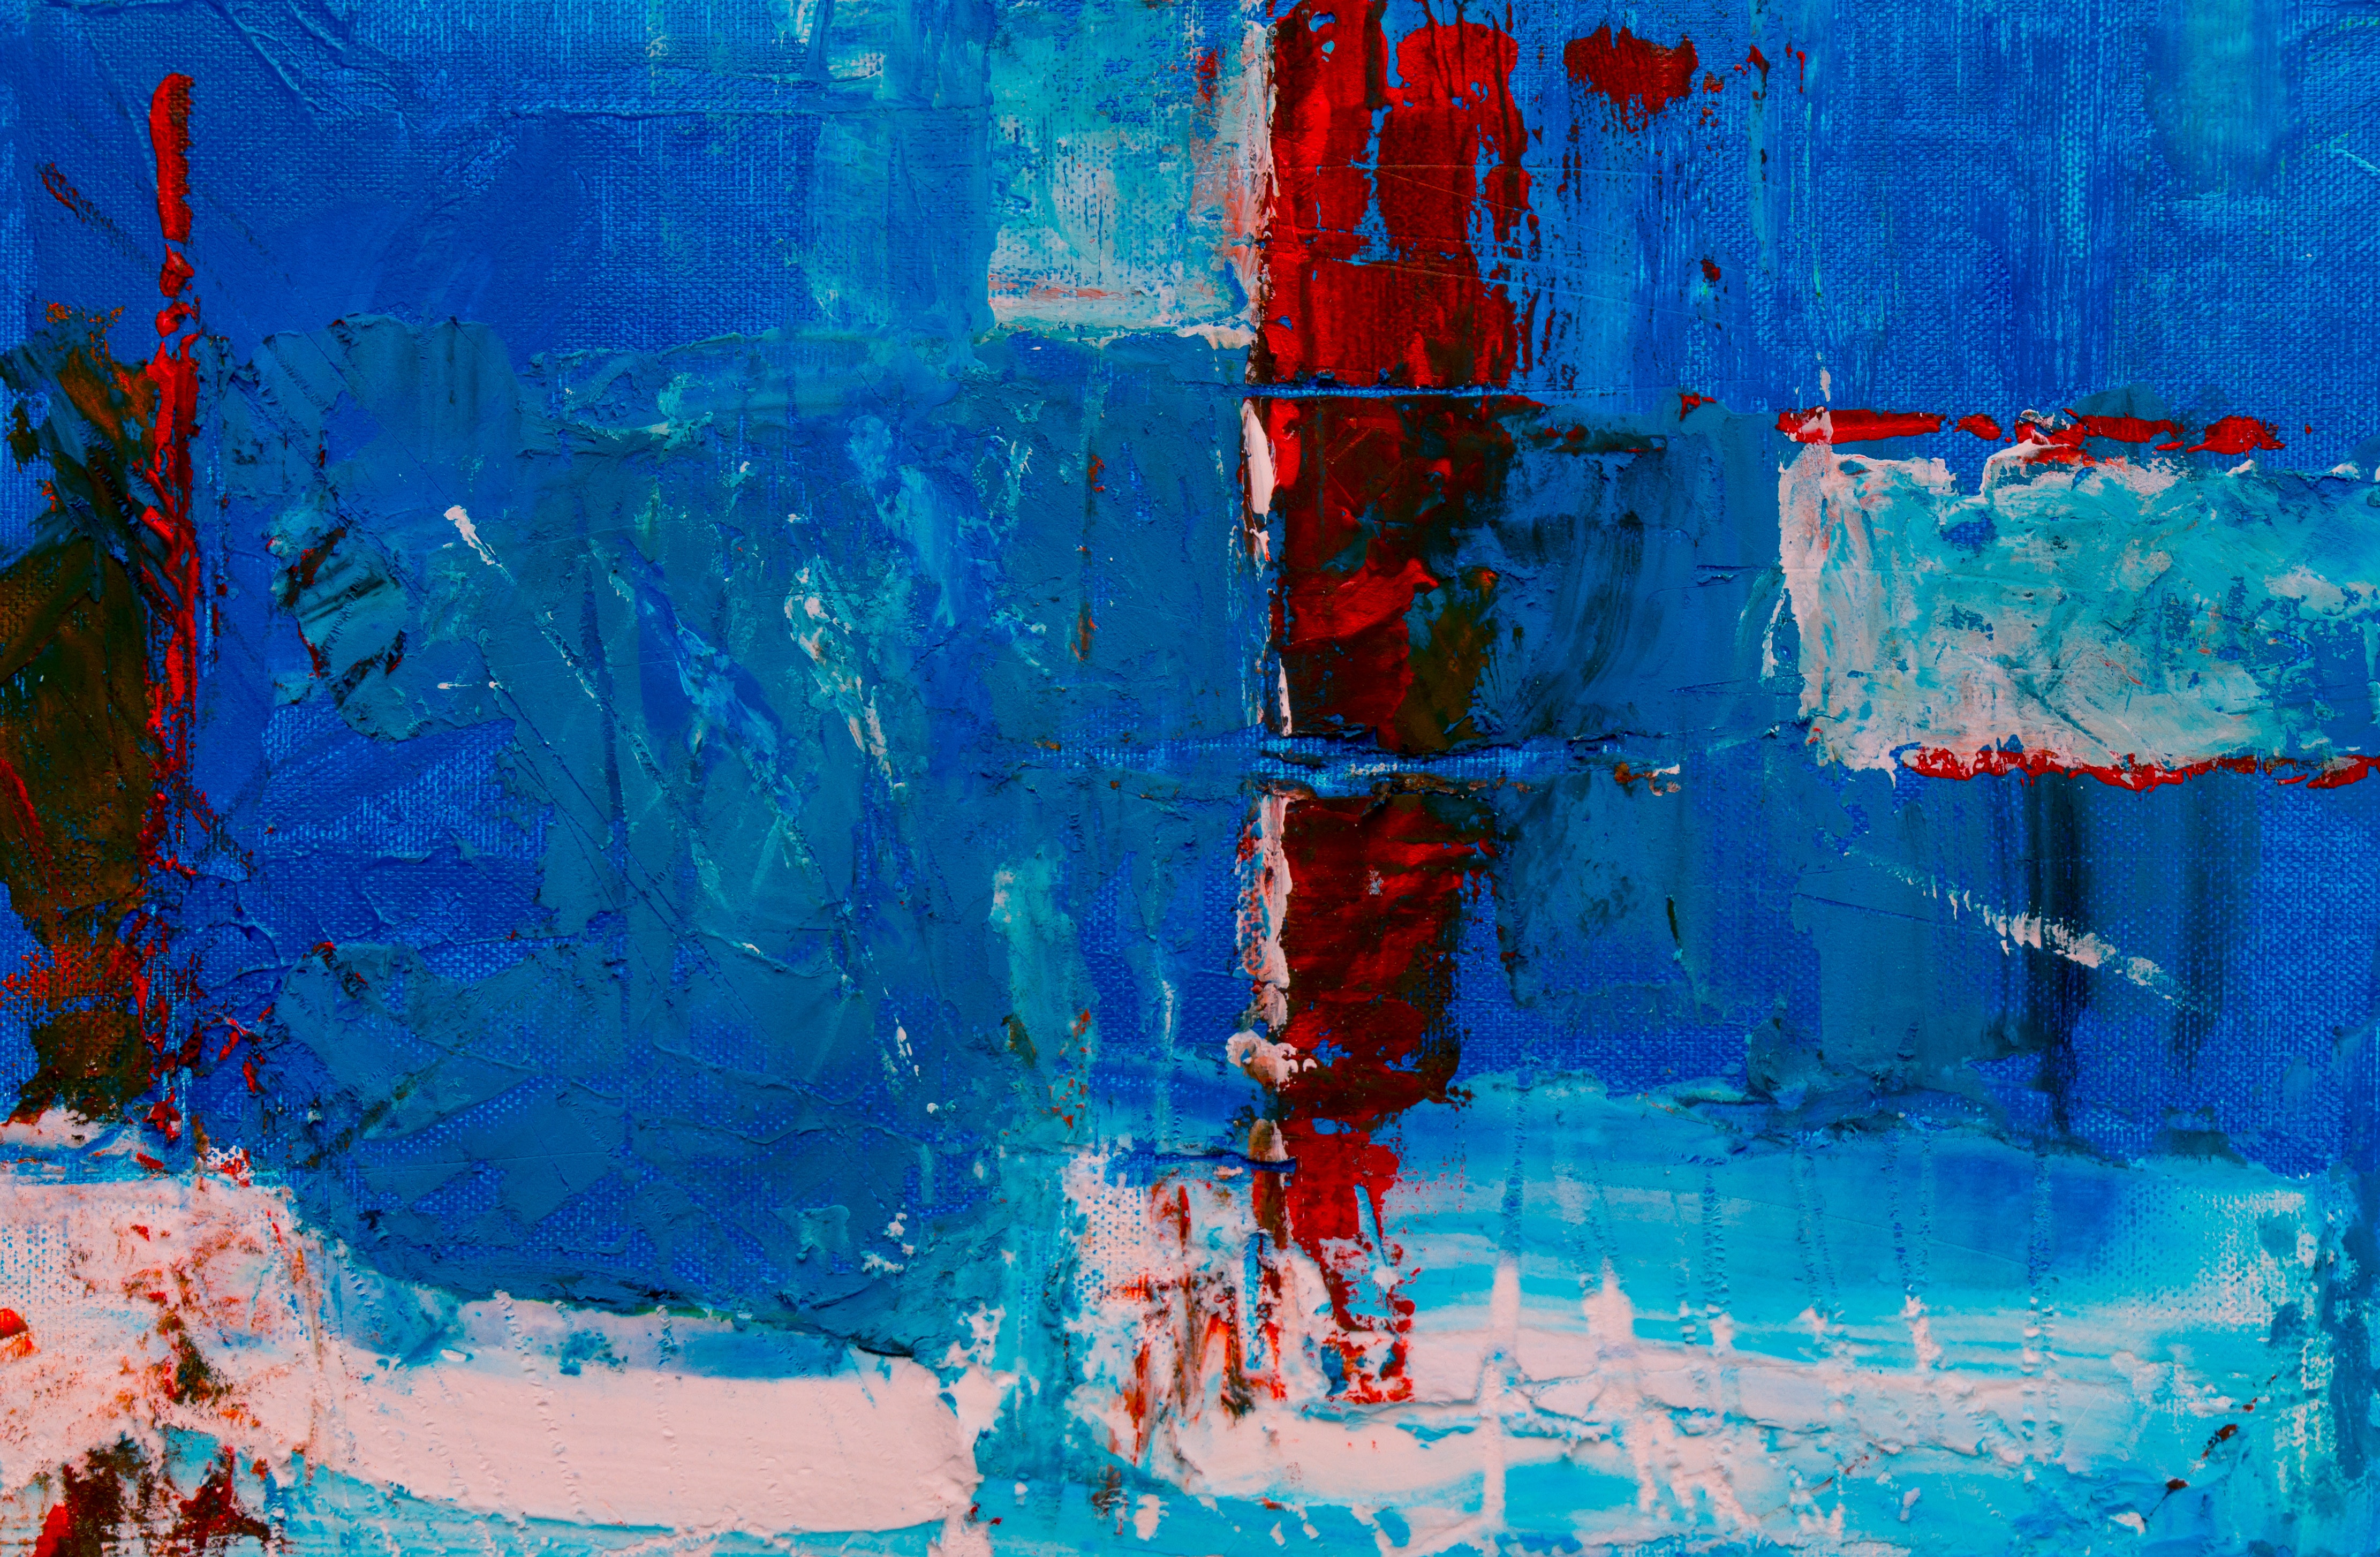
blue, art, painting, modern art, acrylic paint, paint, artwork, visual arts, sky, water, computer wallpaper, watercolor paint